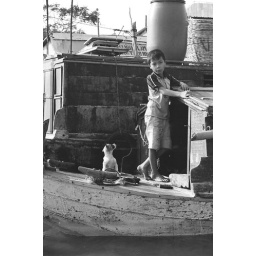
boy and his dog in Vietnam.